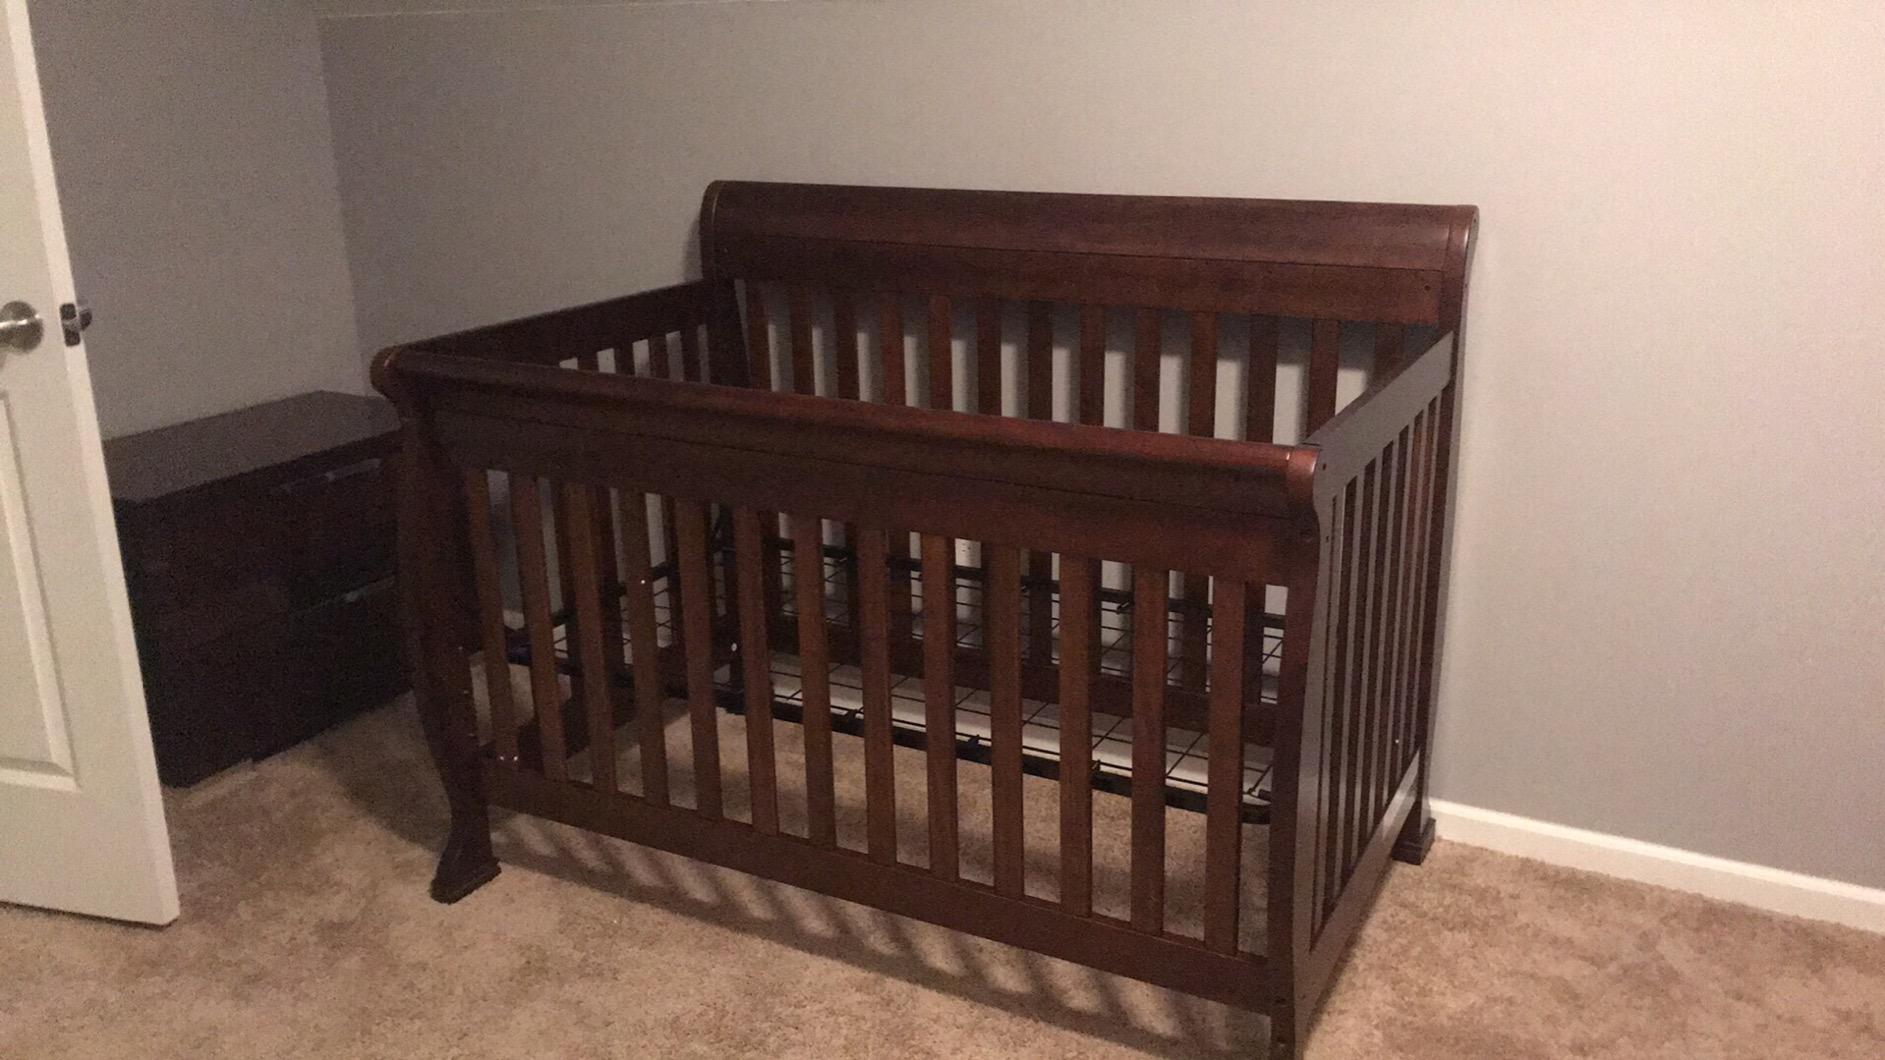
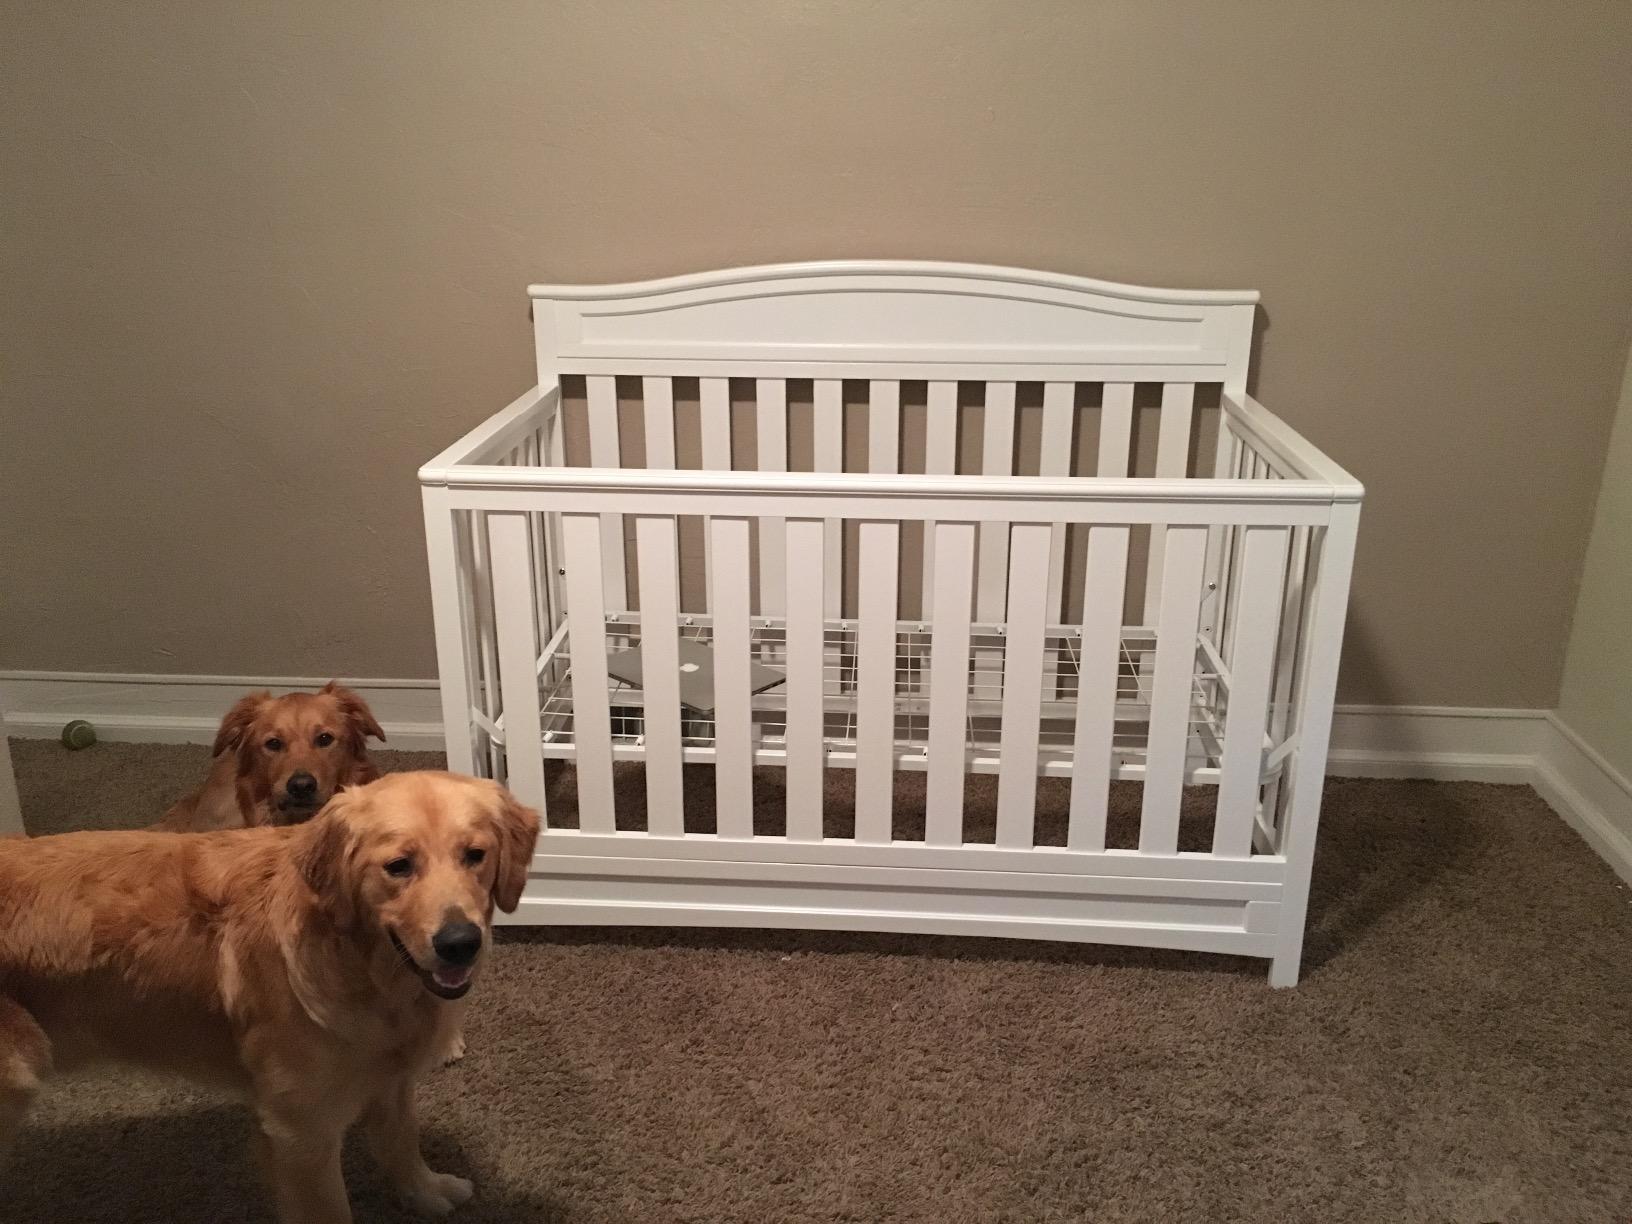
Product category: products_crib
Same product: no